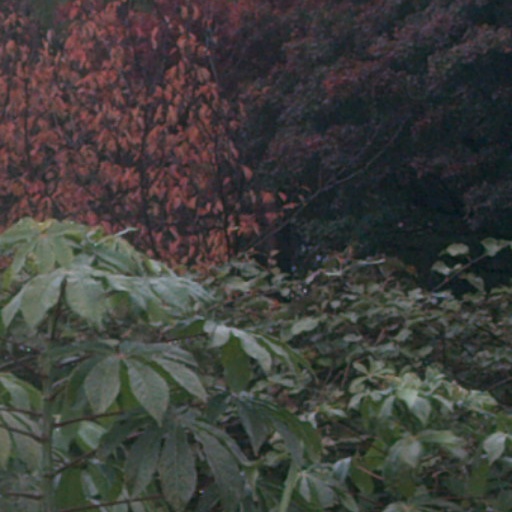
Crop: cassava